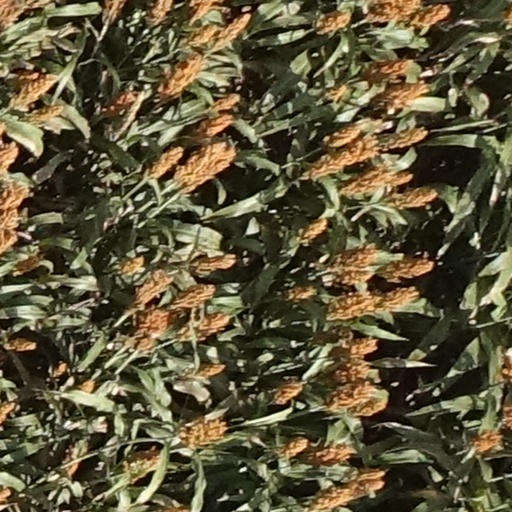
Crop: sorghum